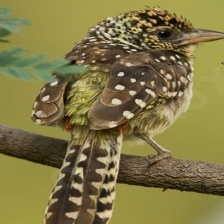
Species: D-ARNAUDS BARBET
Scientific name: TRACHYPHONUS DARNAUDII